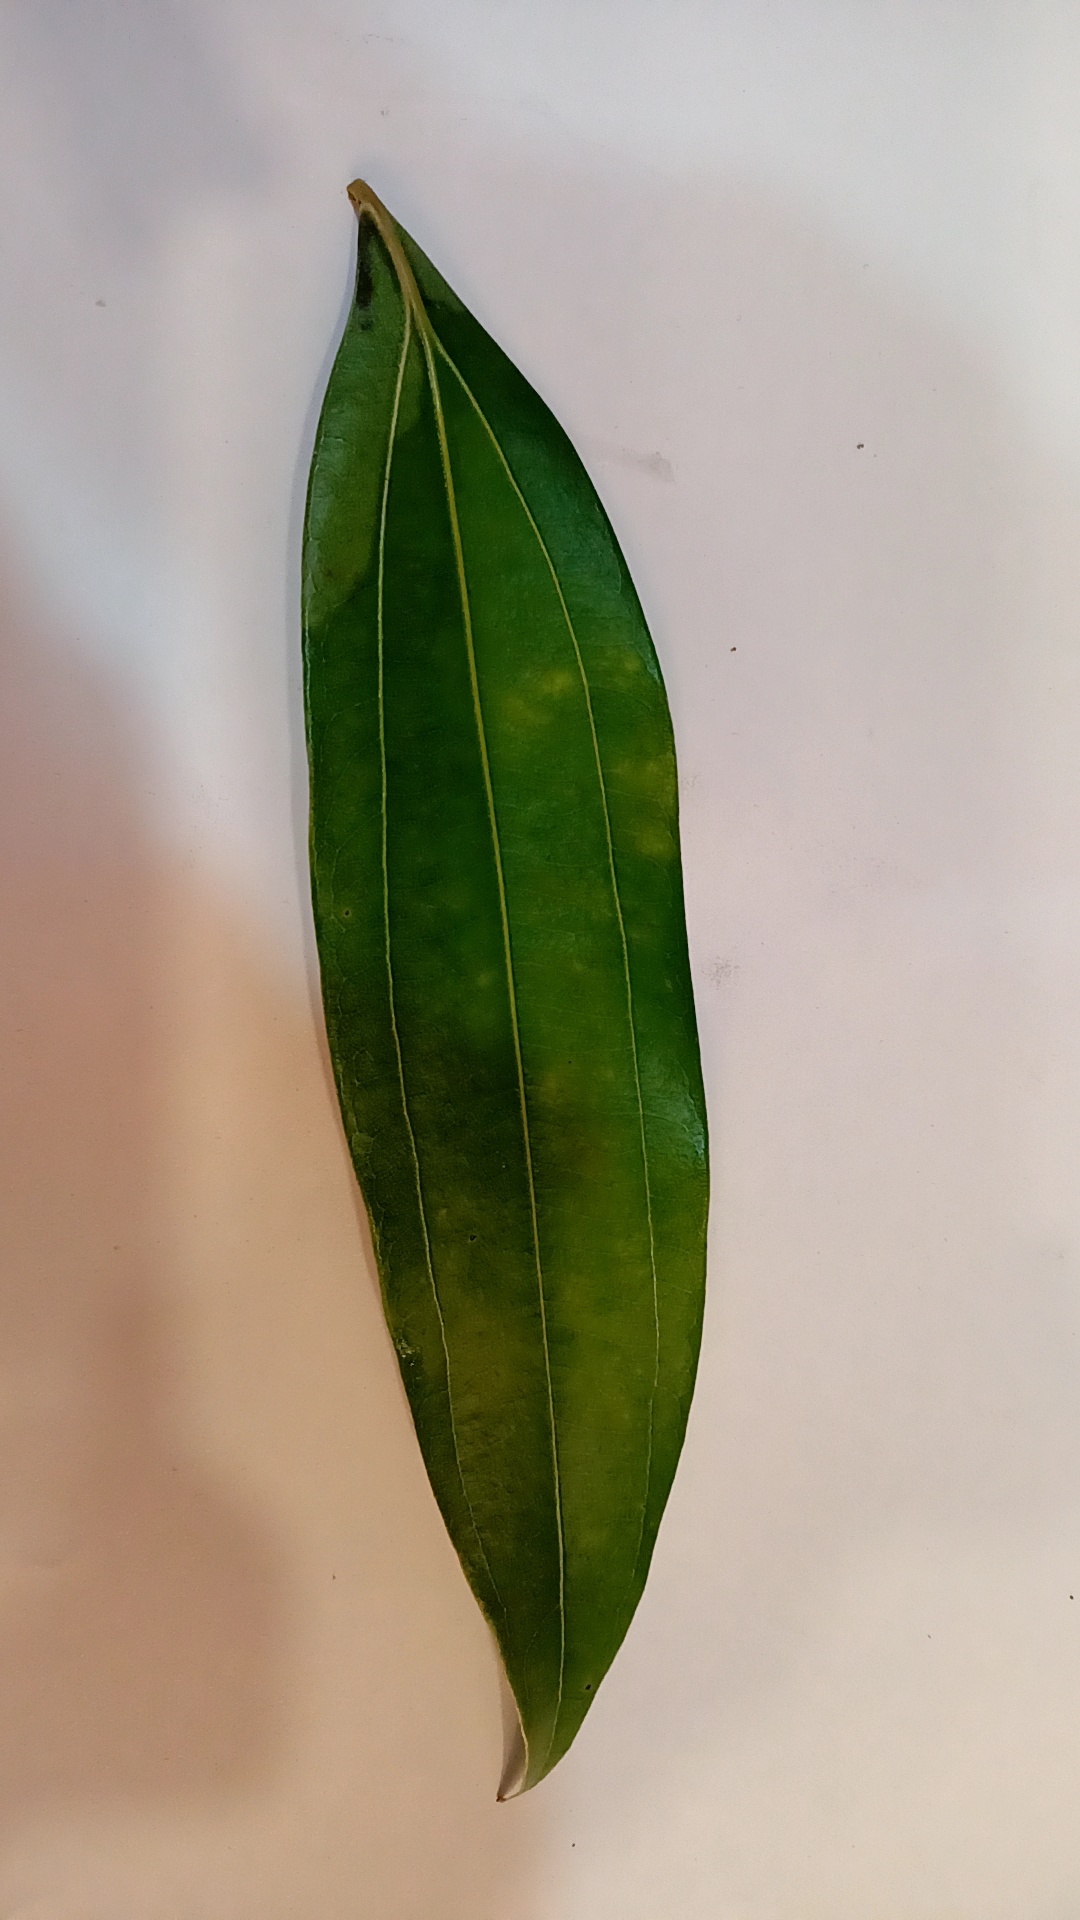
Label: Healthy